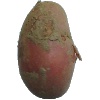
Label: red_potato